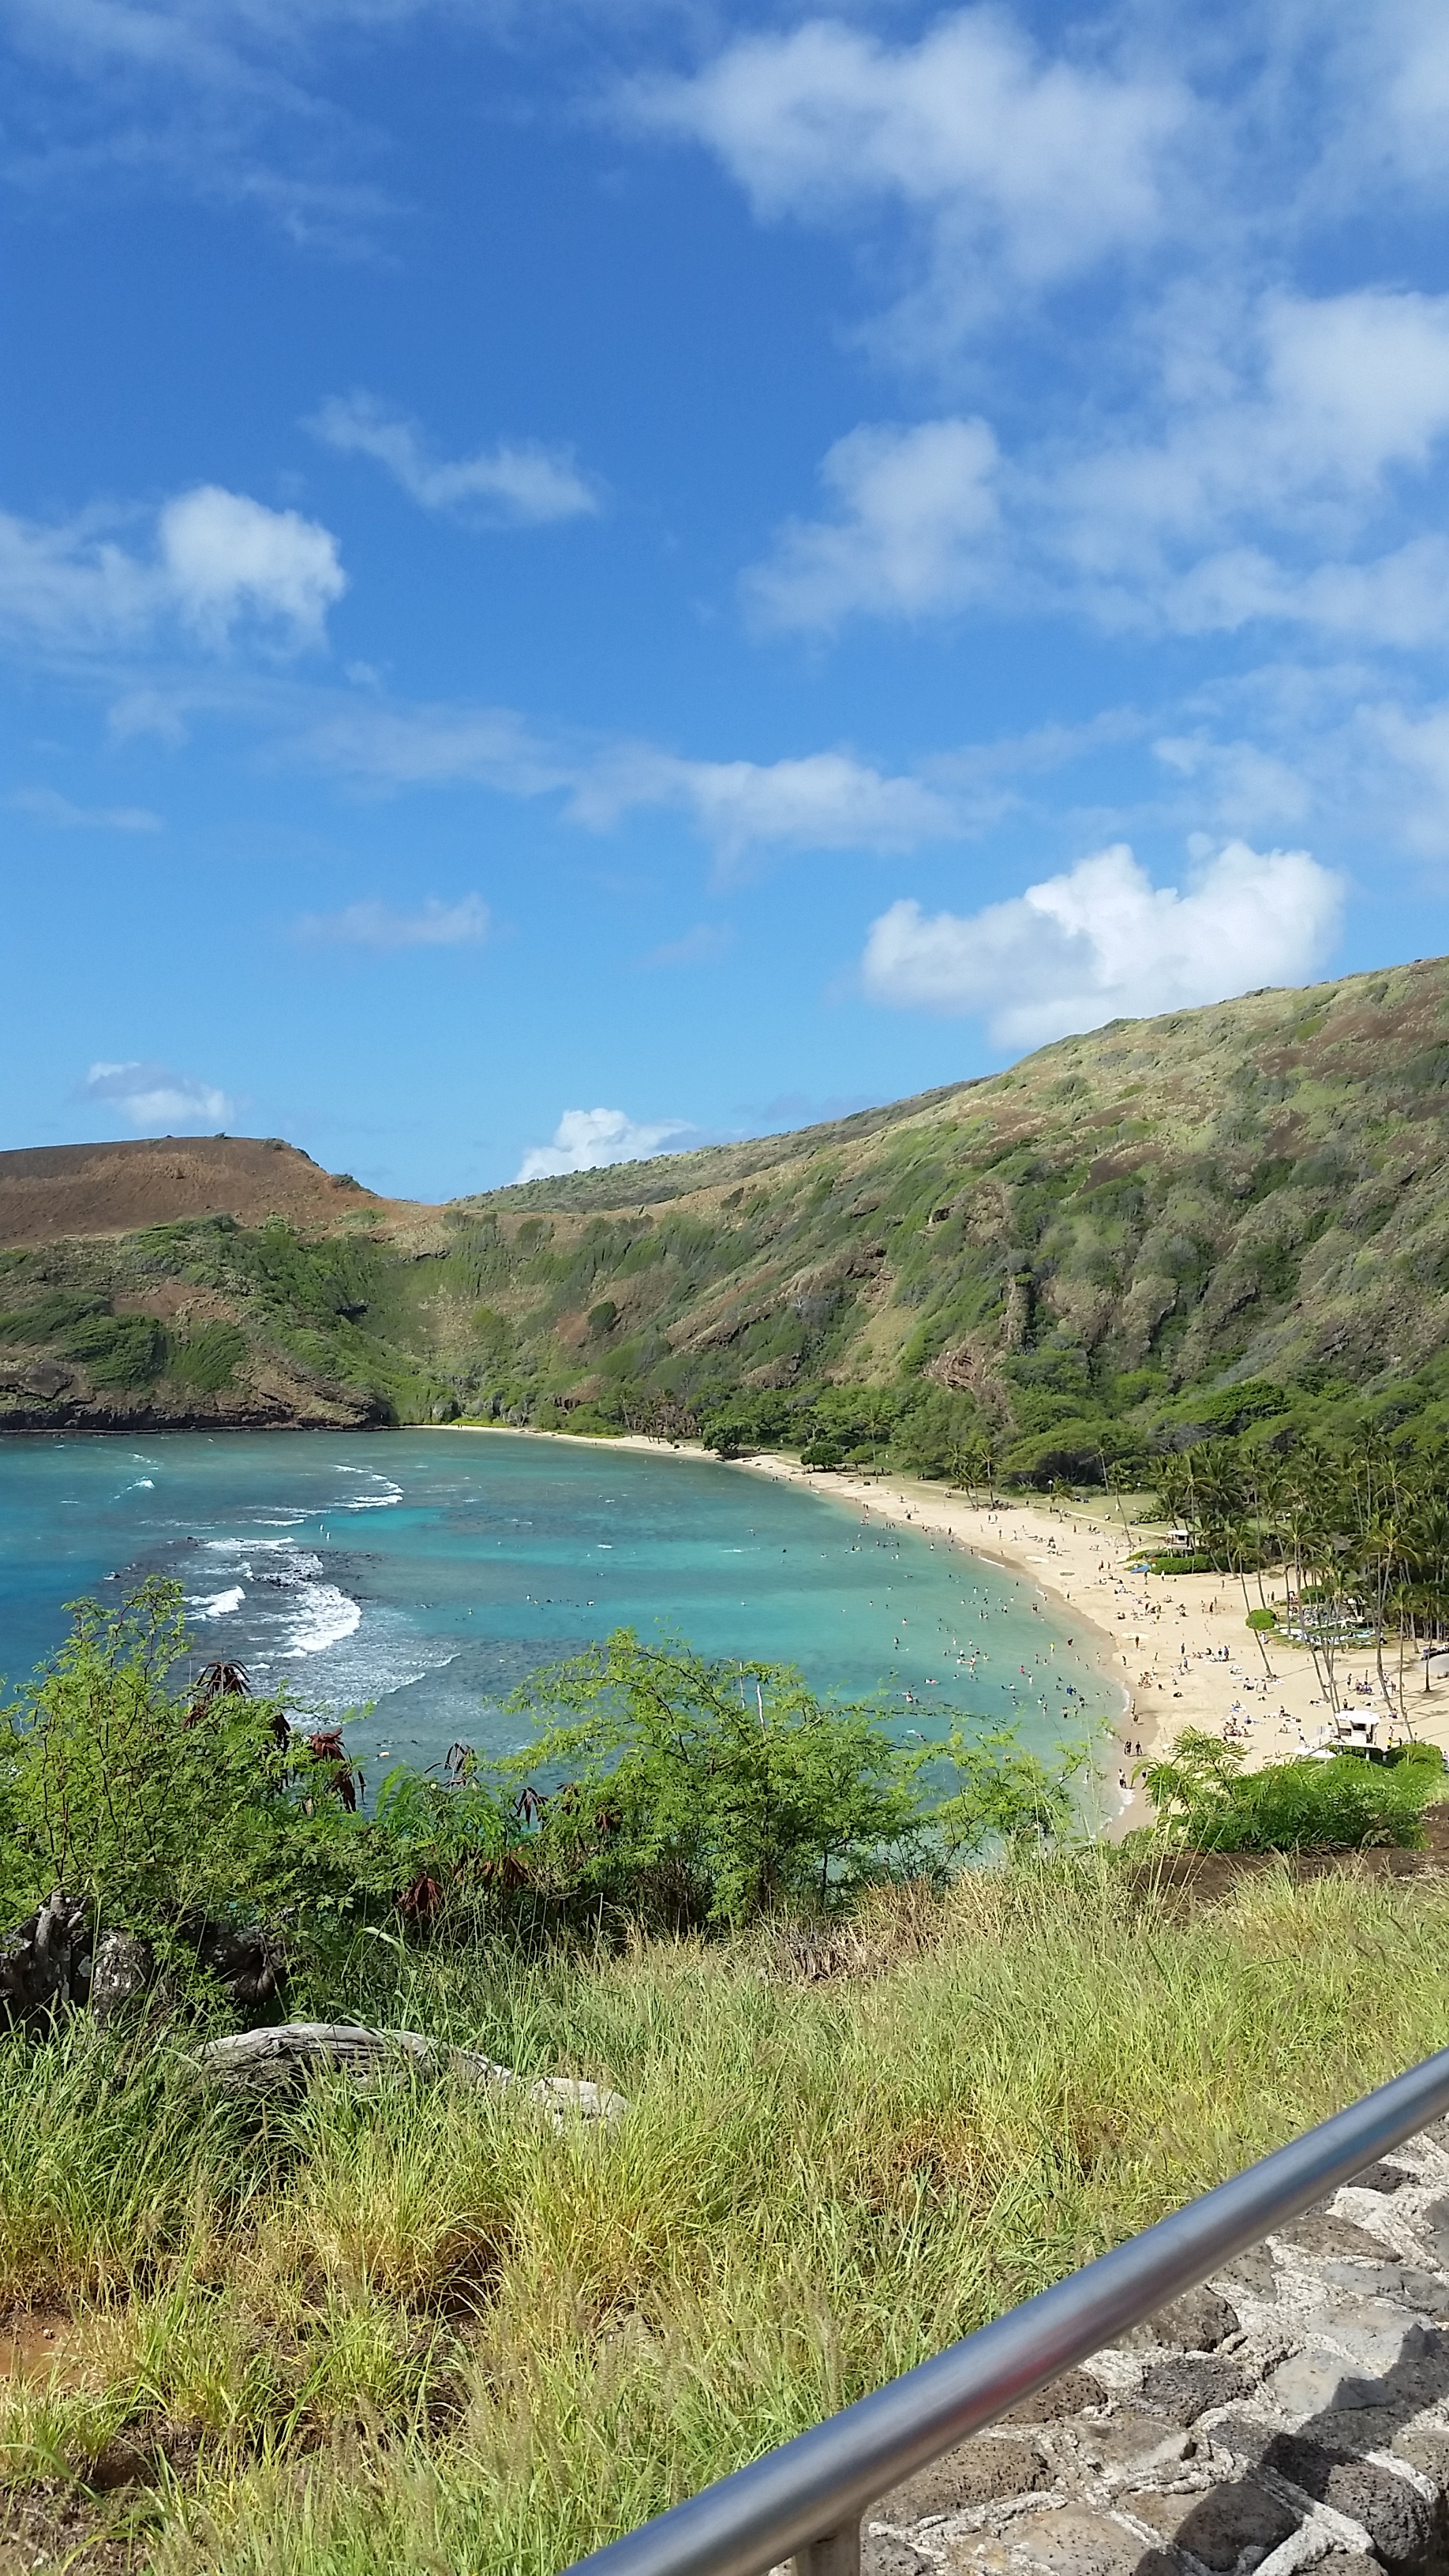
beach, landscape, sea, coast, water, grass, mountain, shore, lake, river, summer, vacation, bay, reservoir, waterway, body of water, holidays, mountains, wetland, oahu, loch, ecosystem